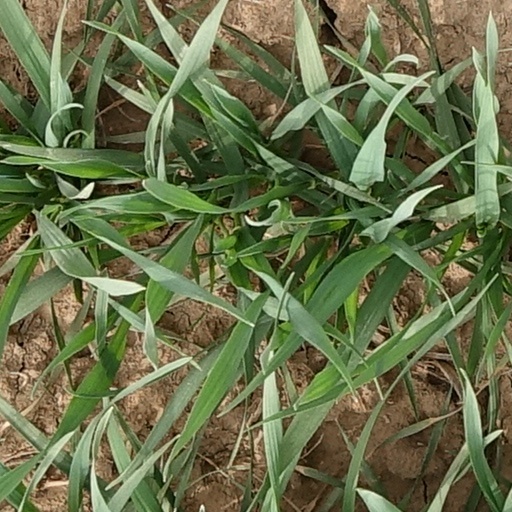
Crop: wheat